Atomic radius

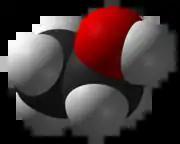
The approximate shape of a molecule of ethanol, CHCHOH. Each atom is modeled by a sphere with the element's Van der Waals radius.

For many purposes, atoms can be modeled as spheres. This is only a crude approximation, but it can provide quantitative explanations and predictions for many phenomena, such as the density of liquids and solids, the diffusion of fluids through molecular sieves, the arrangement of atoms and ions in crystals, and the size and shape of molecules.